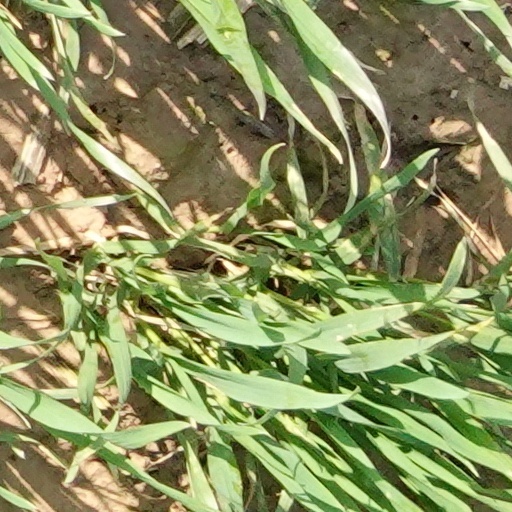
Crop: wheat